TV Now Awards

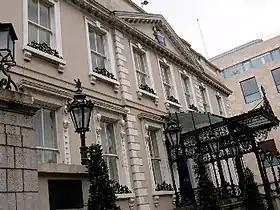
The Mansion House in Dublin was used to host the TV Now Awards

The "TV Now" Awards (known presently for sponsorship reasons as the Walkers Sensations "TV Now" Awards) was an annual awards ceremony which took place in Ireland between 2006 and 2010. The awards celebrated television moments from the previous year, with their name being taken from the magazine "TV Now" which is published by Michael O'Doherty.